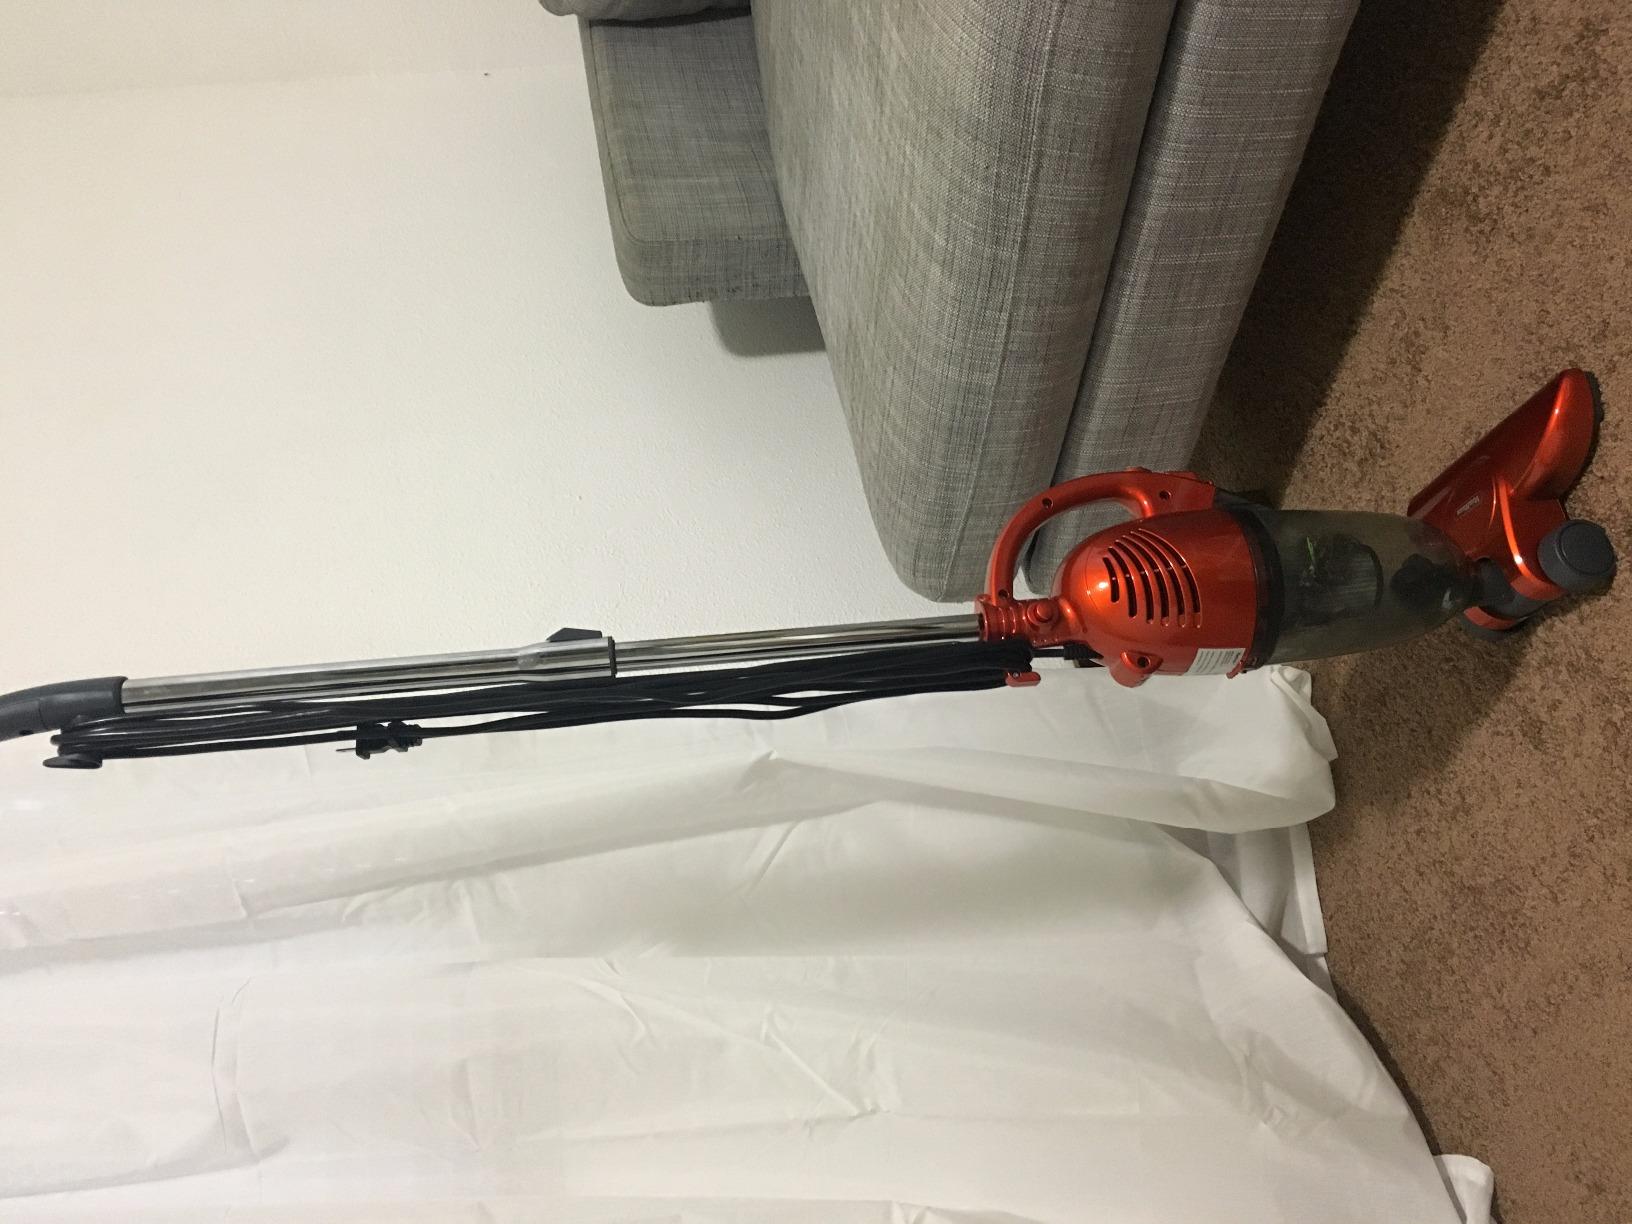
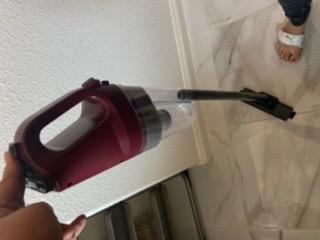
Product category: items_vacuum
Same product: no